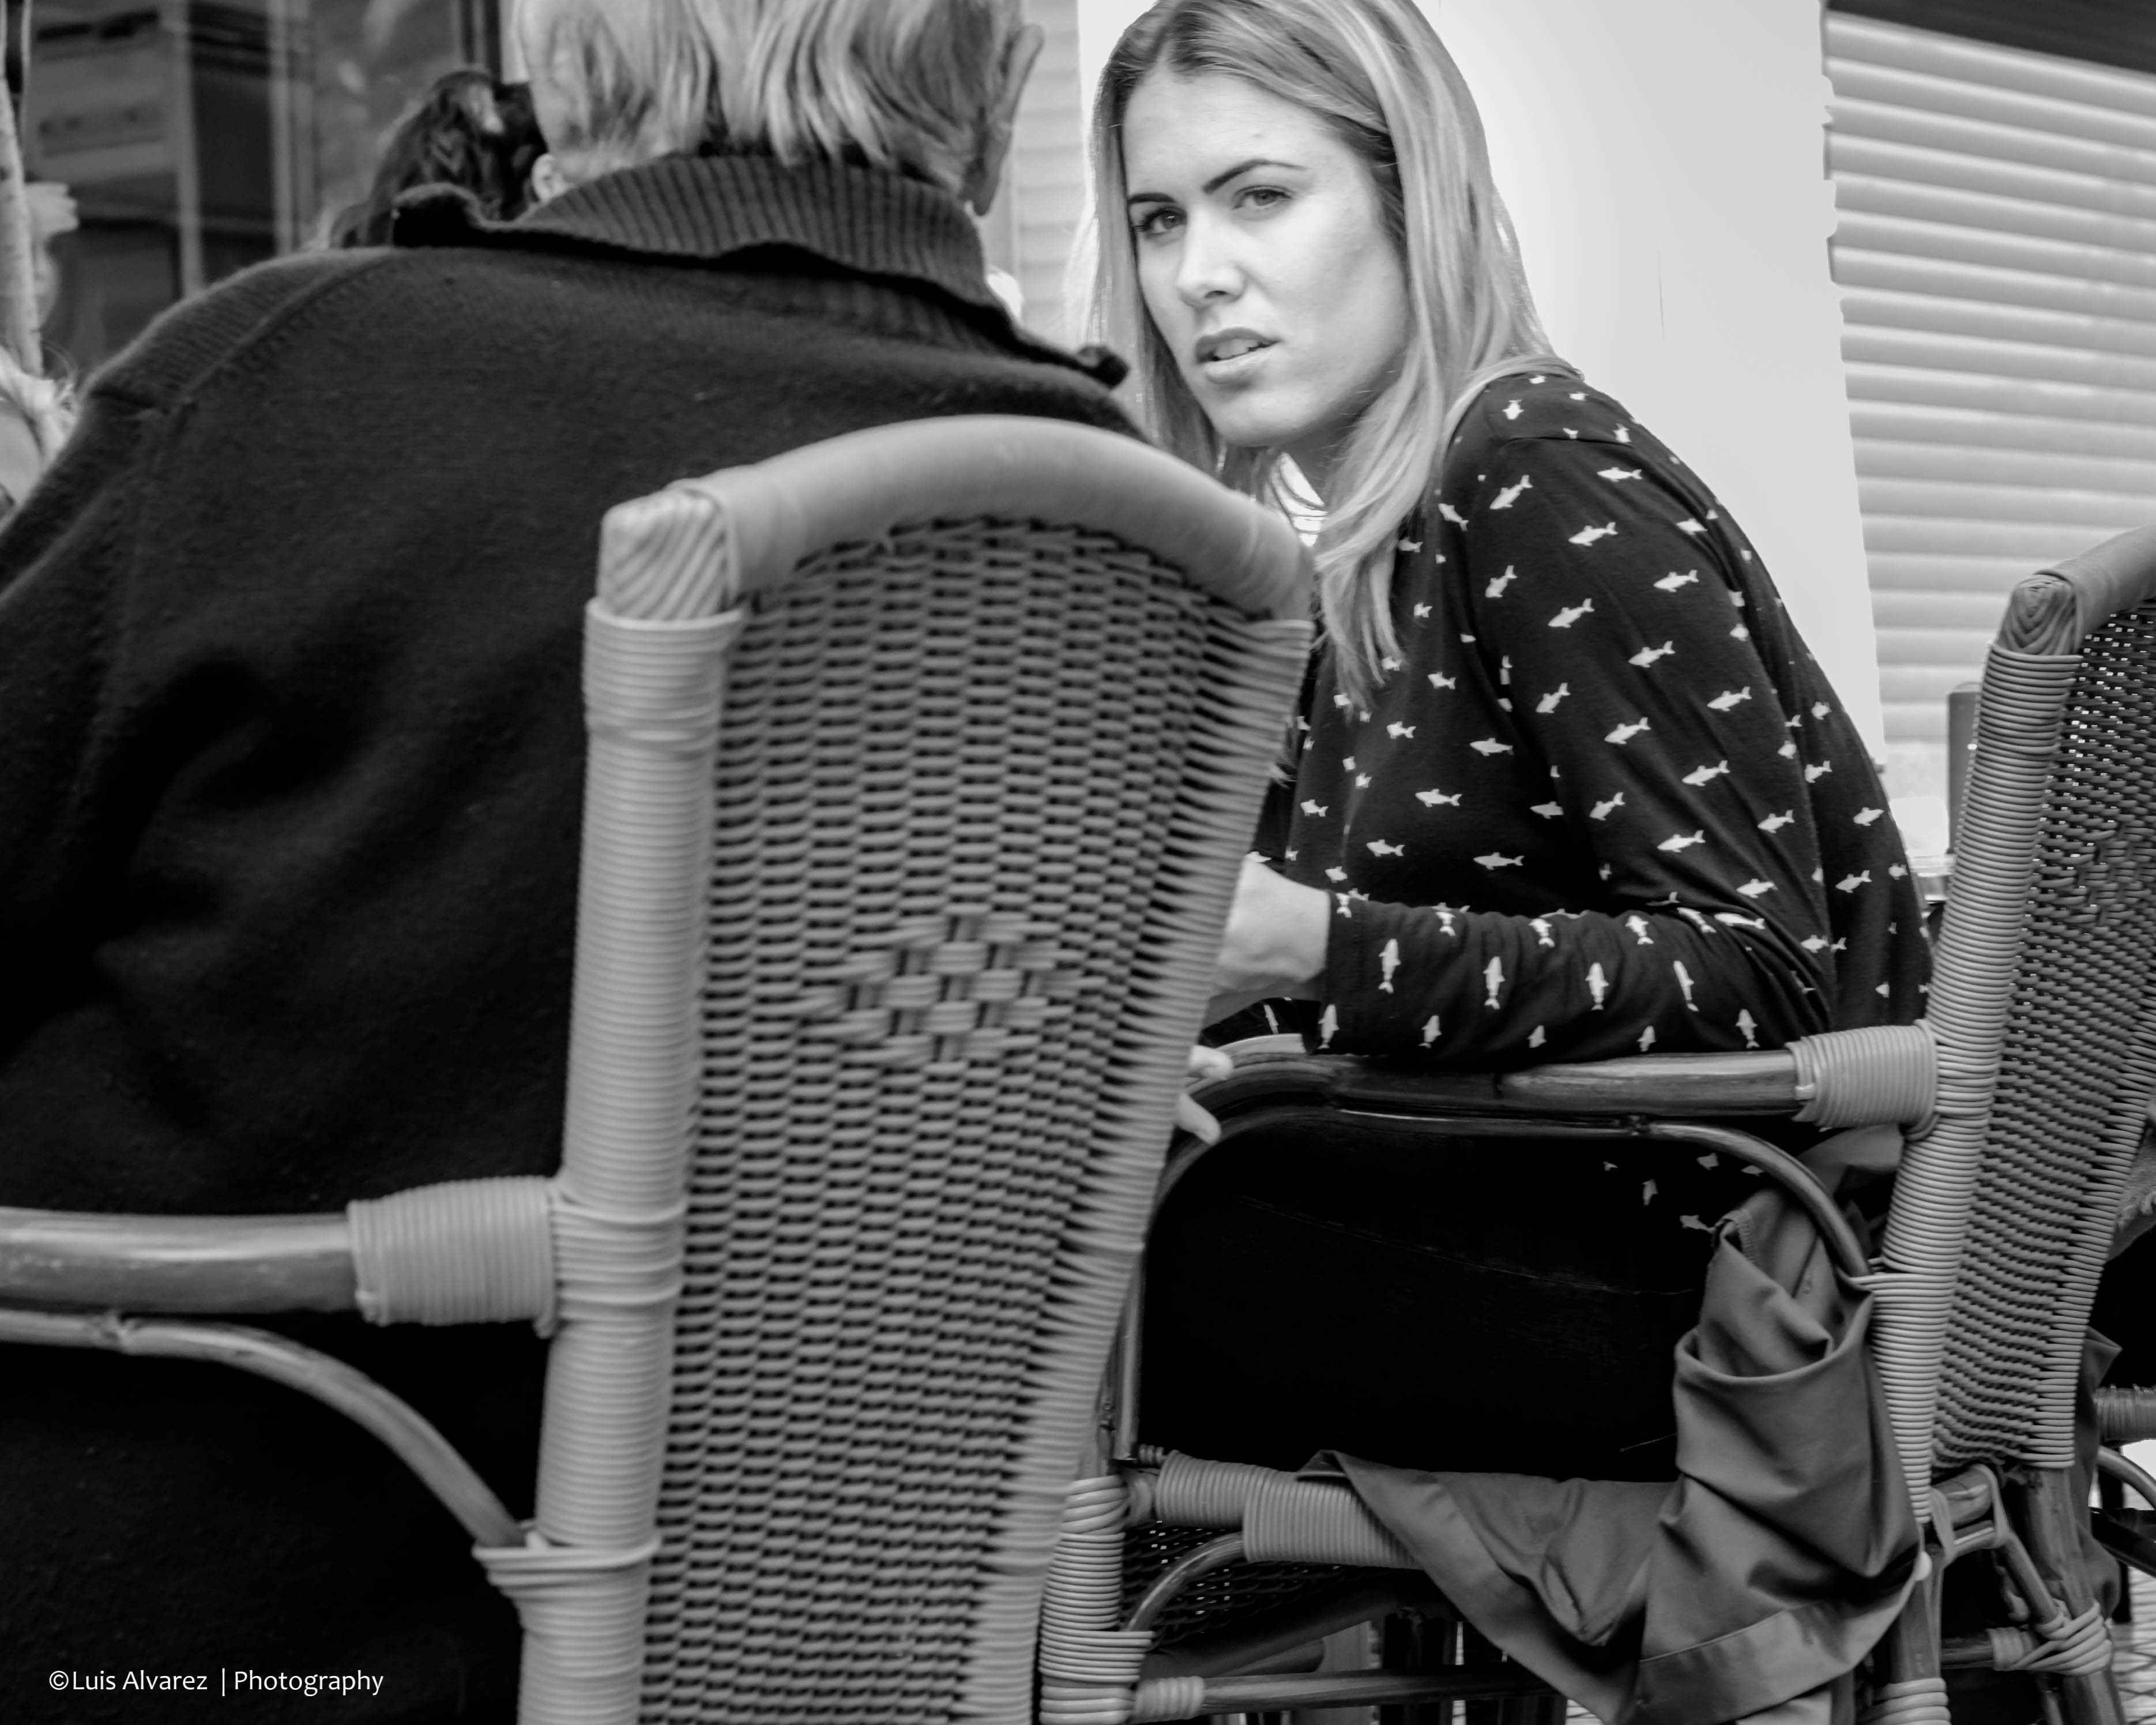
outdoor, person, black and white, people, girl, white, street, photography, portrait, sitting, fashion, nikon, black, monochrome, lady, bw, candid, spain, 50mm, singing, photograph, catalonia, d7000, reus, photo shoot, monochrome photography, human positions